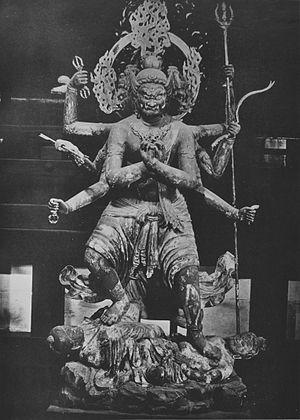
L'introduction du bouddhisme au Japon en provenance du royaume coréen de Baekje au milieu du VIᵉ siècle entraîne une renaissance de la sculpture japonaise. Des moines bouddhistes, des artisans et des lettrés s'installent autour de la capitale dans la province de Yamato et transmettent leurs techniques aux artisans locaux. Tout naturellement, les premières sculptures japonaises des époques Asuka et Hakuhō montrent de fortes influences de l'art continental et se caractérisent d'abord par des yeux en amande, des lèvres en forme de croissant tournées vers le haut et des plis dans les vêtements disposés symétriquement. L'atelier du sculpteur Tori Busshi, fortement influencé par le style des Wei du nord, produit des œuvres qui illustrent ces caractéristiques. La triade de Shaka Nyorai et le Guze Kannon au Hōryū-ji en sont d'excellents exemples. À la fin du VIIᵉ siècle, le bois remplace le bronze et le cuivre. Au début de la dynastie Tang, un plus grand réalisme s'exprime par des formes plus pleines, des fentes longues et étroites pour les yeux, des traits de visage plus doux, des vêtements fluides et embellis avec des ornements tels que des bracelets et des bijoux.